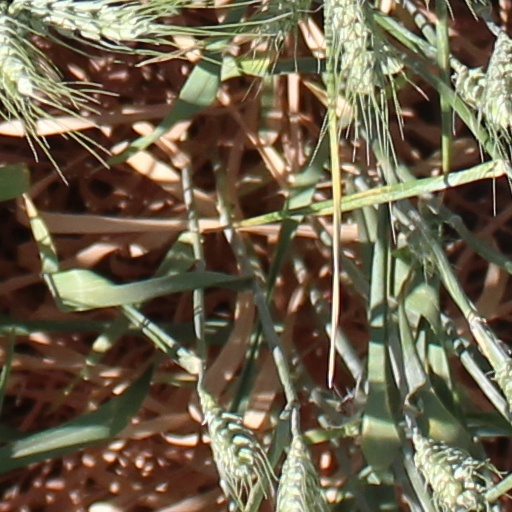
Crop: wheat